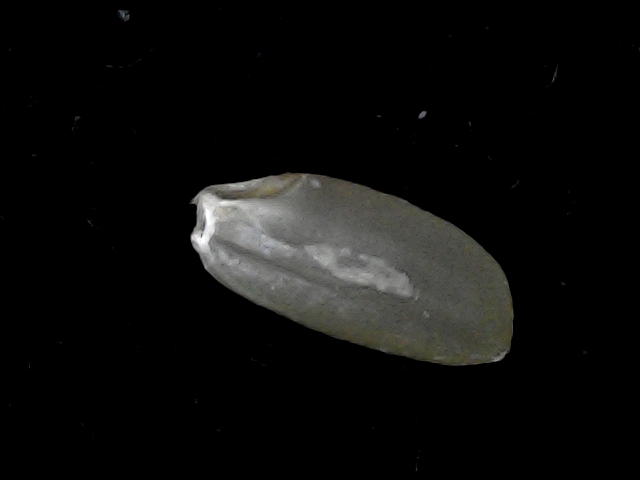
Rice variety: BD39